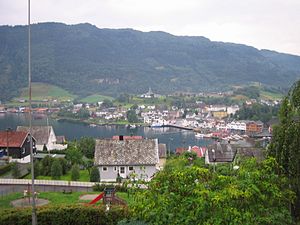
Norheimsund
Norheimsund er en by der er administrationsby i i Kvam herad i Vestland fylke i Norge. Byen har 2.224 indbyggere, og ligger 74 km for Bergen ved riksvei 7 på nordsiden af Hardangerfjorden. Et af de mest kendte vandfald i landet, Steinsdalsfossen, ligger i Norheimsund. Norheimsund centrum kaldes Grova.